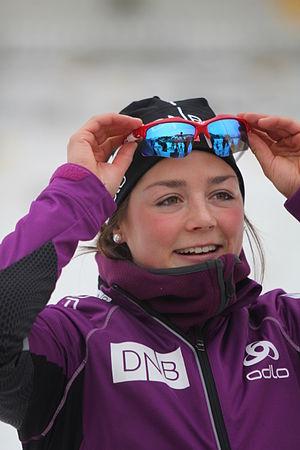
Bente Landheim, née le 25 mai 1990, est une biathlète norvégienne.